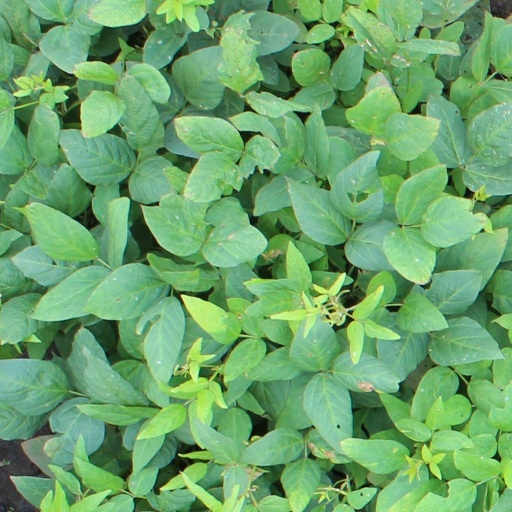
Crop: soybean